First Presbyterian Church (Waterloo, New York)

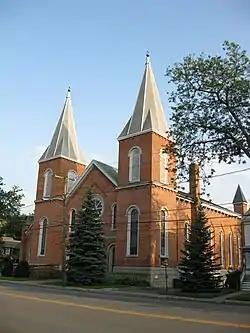
First Presbyterian Church, Waterloo, NY, August 2009

First Presbyterian Church is a historic Presbyterian church located at Waterloo in Seneca County, New York. It was constructed in 1850 and is a monumental brick Romanesque Revival, edifice. The facade features a large rose window and two soaring, square, corner towers with octagonal spires. A small -story chapel was added to the east elevation of the church in 1880–1881.